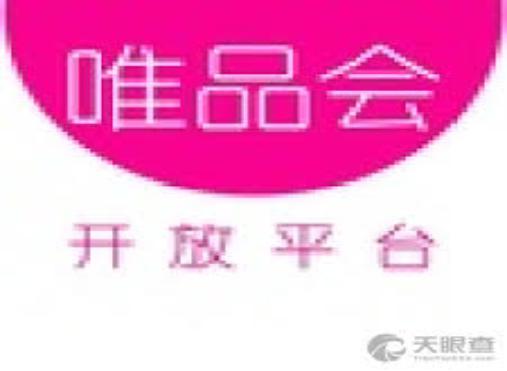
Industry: Necessities